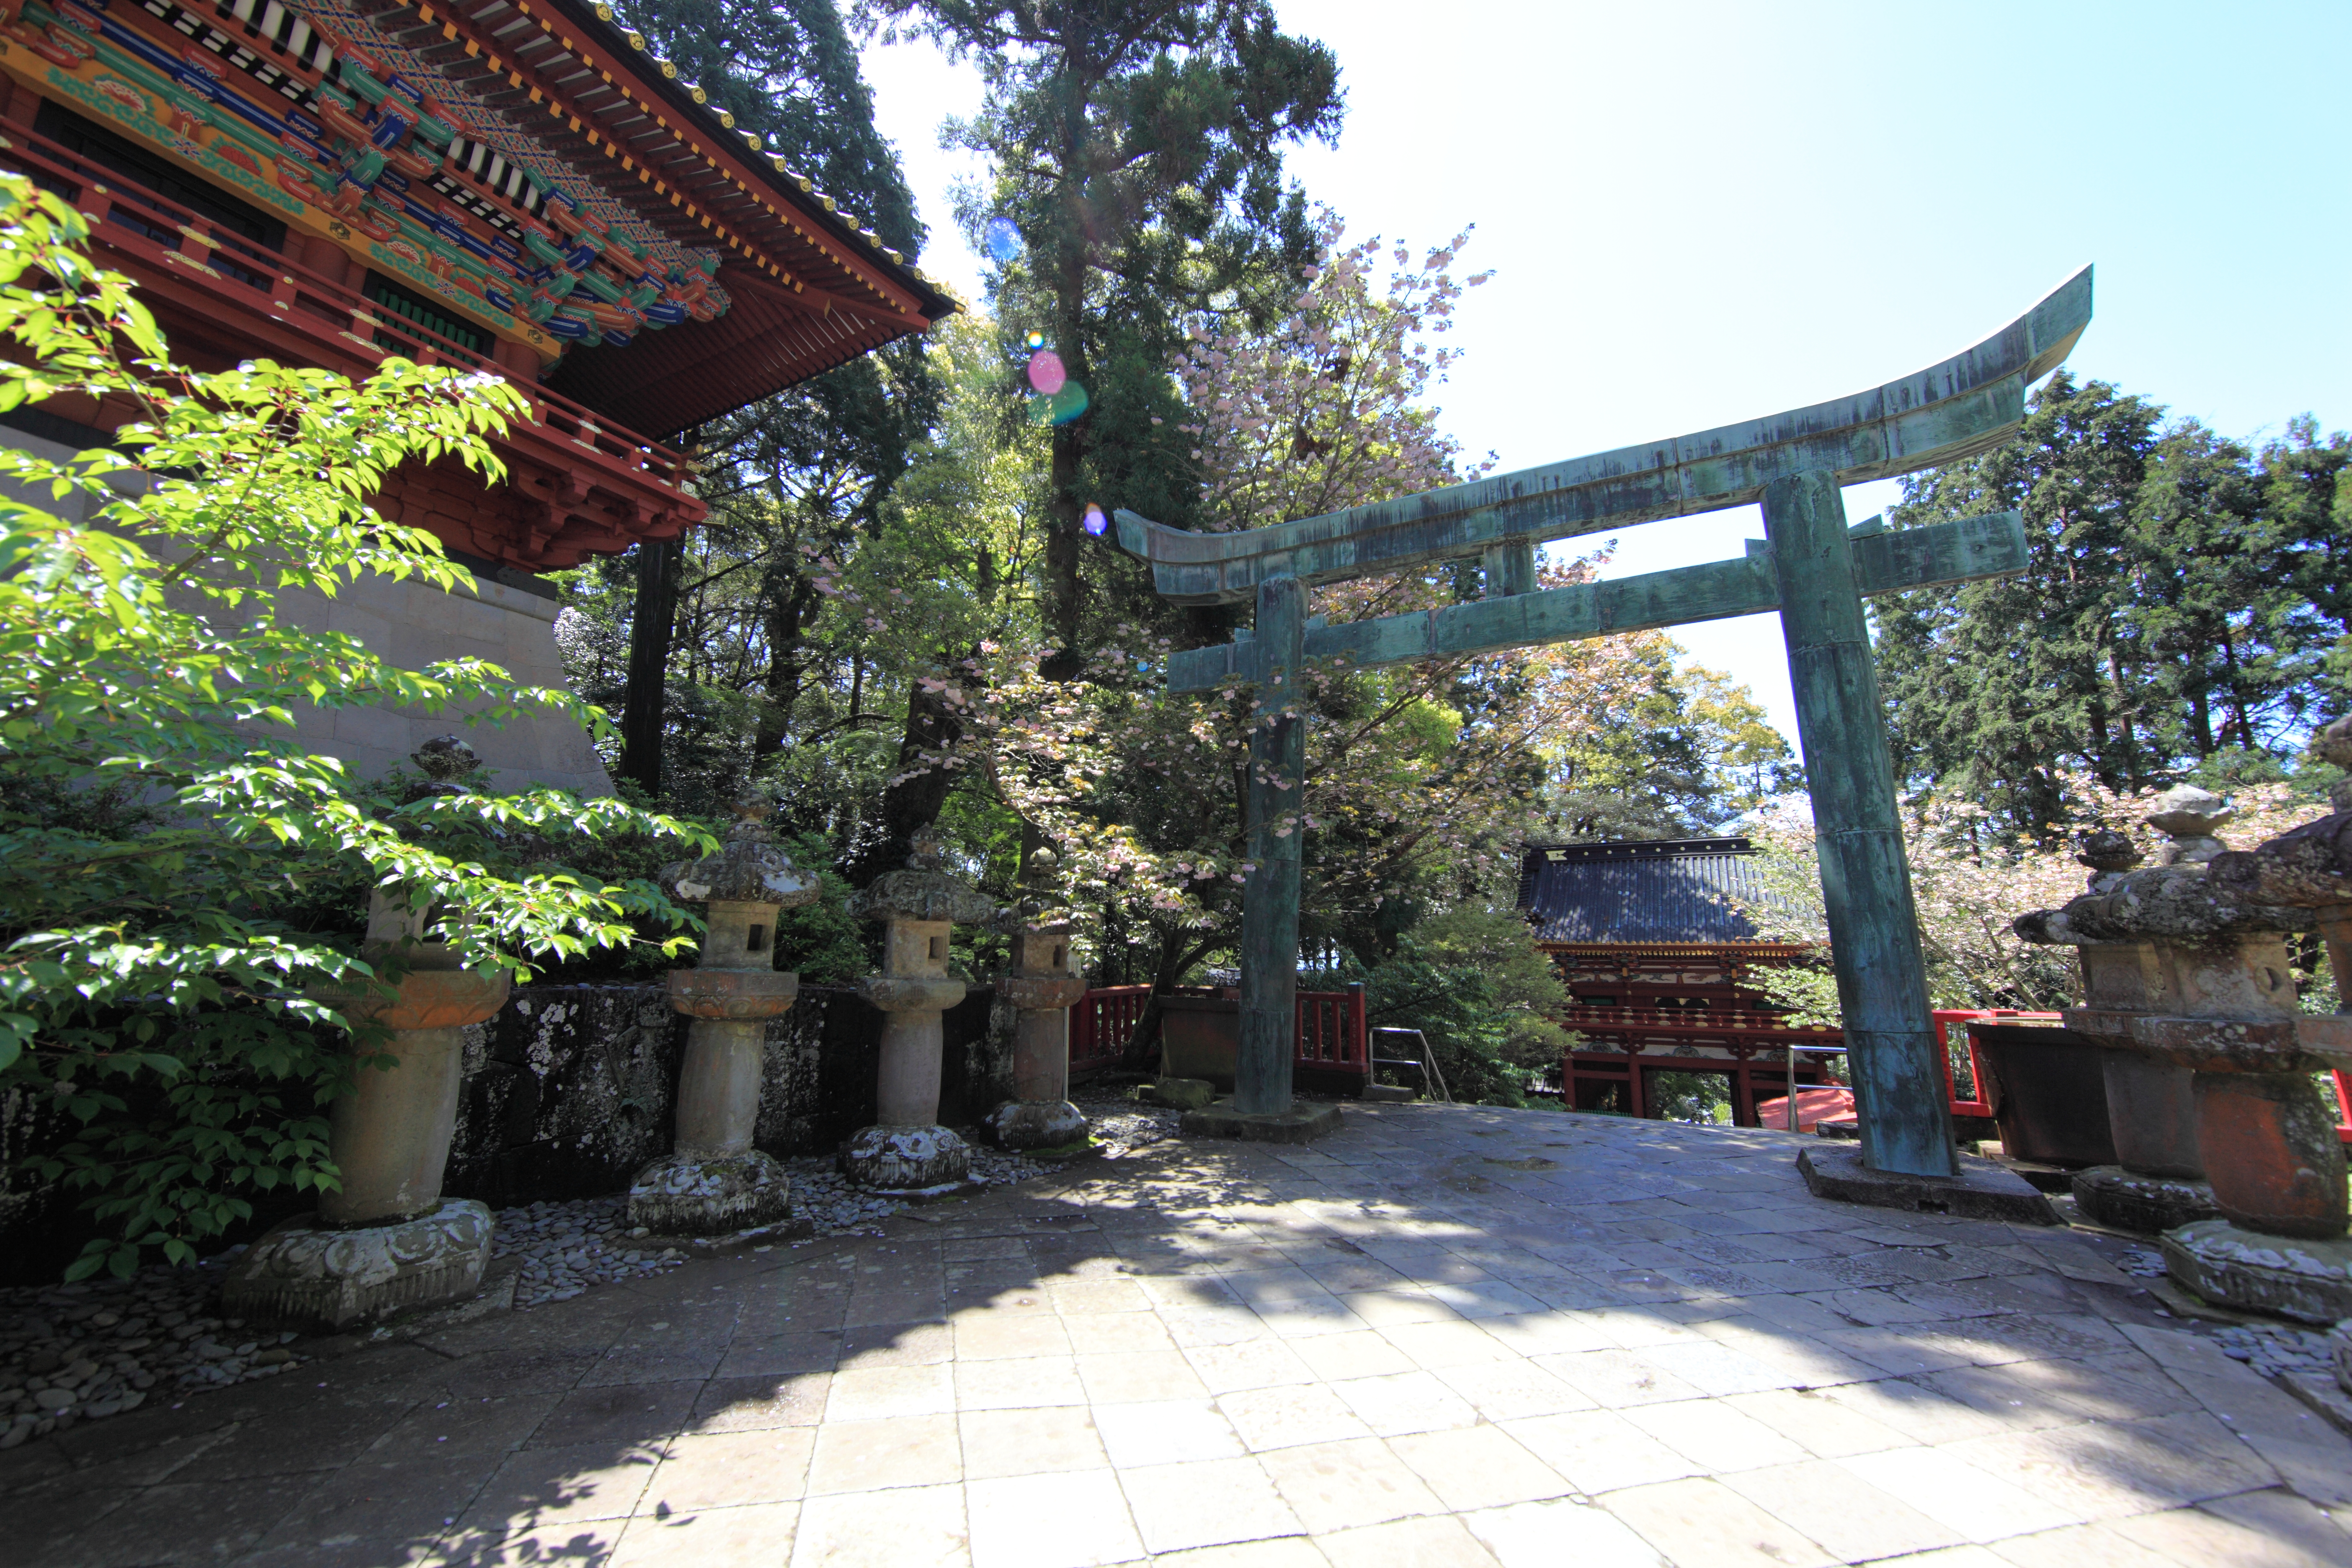
villa, village, high, property, gate, place of worship, courtyard, temple, shrine, torii, 5d, hires, estate, markii, hi, res, resolution, shizuoka, kunohzantoushouguu, hacienda, real estate, shinto shrine